Sky position (RA, Dec in degrees): 328.152, -7.703
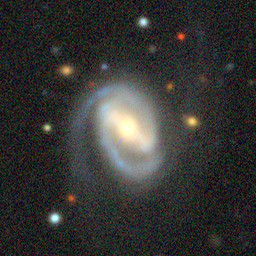
Galaxy morphology: Barred Spiral Galaxies